Jason Campbell

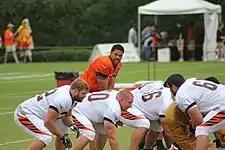
Campbell at Bengals training camp in 2014.

On March 19, 2014, Campbell signed a one-year deal worth $1.5 million with $400,000 guaranteed with the Cincinnati Bengals. He served as backup to starter to Andy Dalton, only appearing in four games as a late game replacement for Dalton.